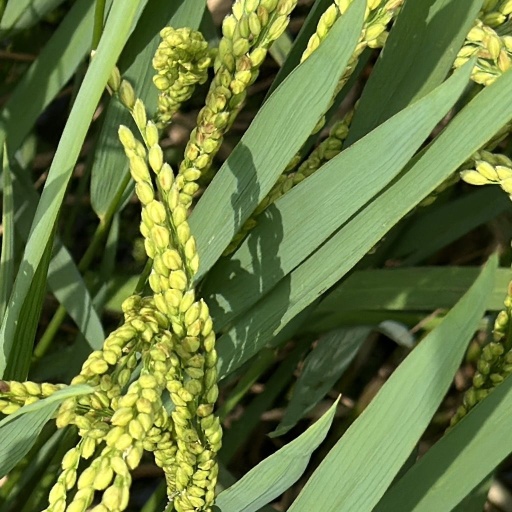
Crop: rice